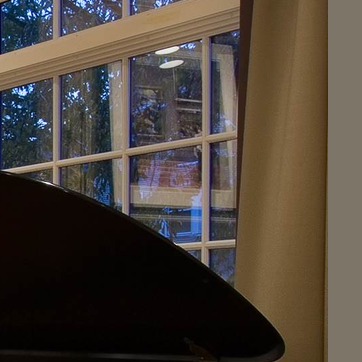
Material: glass